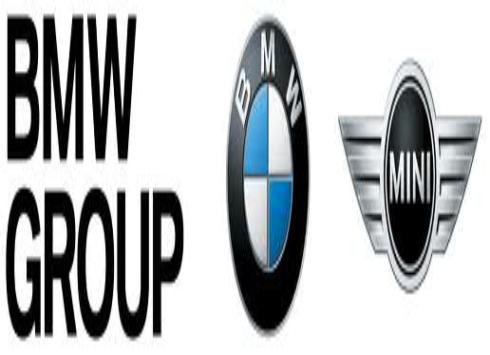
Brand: BMW
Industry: Transportation